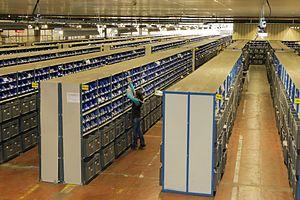
Usine du Groupe SEB de stockage des pièces détachées à Faucogney-et-la-Mer
La réparabilité est le caractère d’un produit qui se répare relativement aisément et, de ce fait, est moins susceptible de devoir être remplacé en cas de panne. Les objets concernés peuvent être des appareils ou équipements mécaniques, électriques et électroniques domestiques. Ils incluent le petit électroménager, le gros électroménager, les appareils de bricolage ou de jardinage, les téléphones mobiles ou fixes, les appareils d'éclairage, etc.